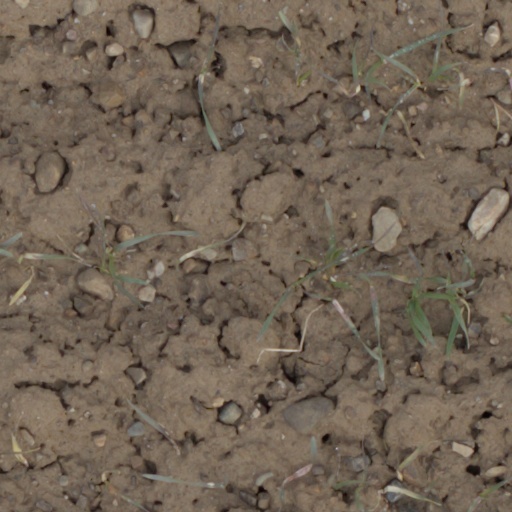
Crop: wheat